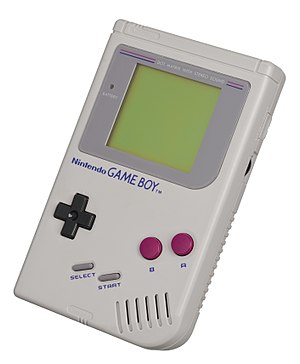
Mobil spillekonsol
Nintendo Game Boy fra 1989 var den første mobile spillekonsol på markedet.
En mobil spillekonsol er en lille mobil spillekonsol med en indbygget skærm, spillekontroller og højtalere. Mobile spillekonsoller er mindre end videospilkonsoller og indeholder en konsol, skærm, højtalere og kontroller i en enhed, hvilket gør det let at tage dem med og spille computerspil på dem.